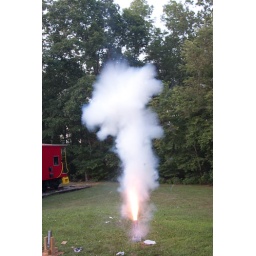
4th of July celebration. The bottle tips and the water comes out while still very high in the air.